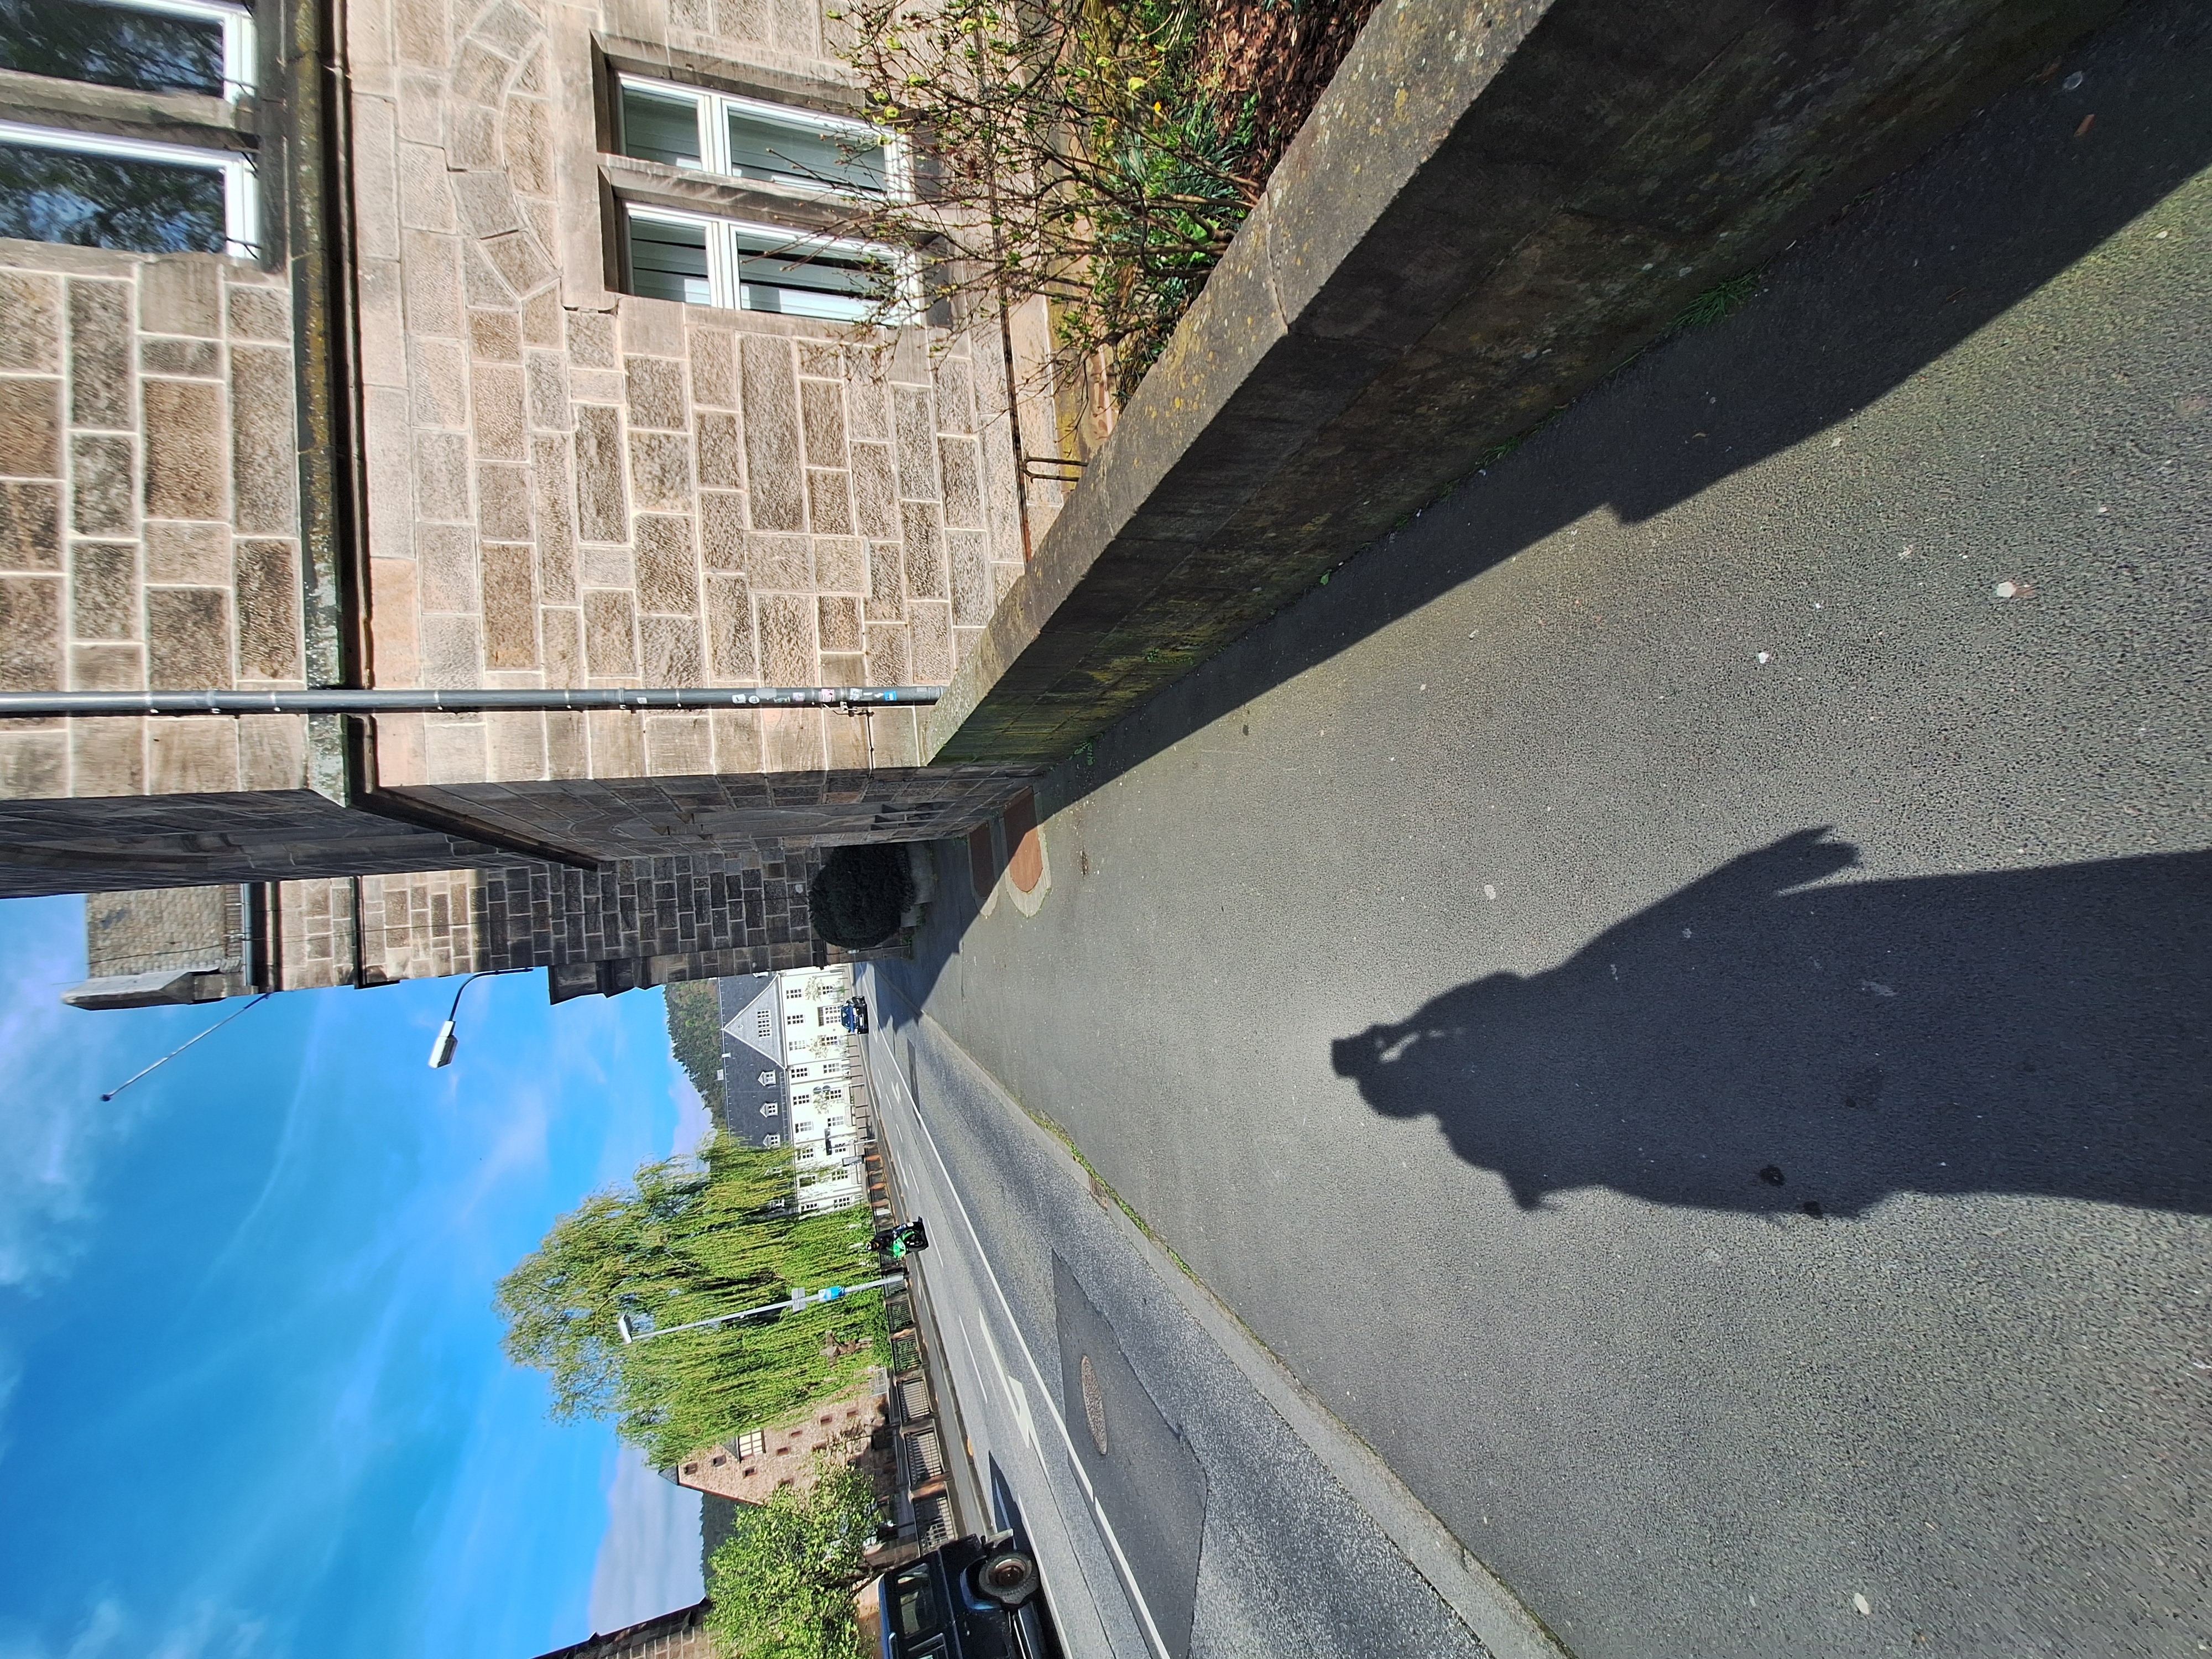
Building: Deutschhausstraße 1